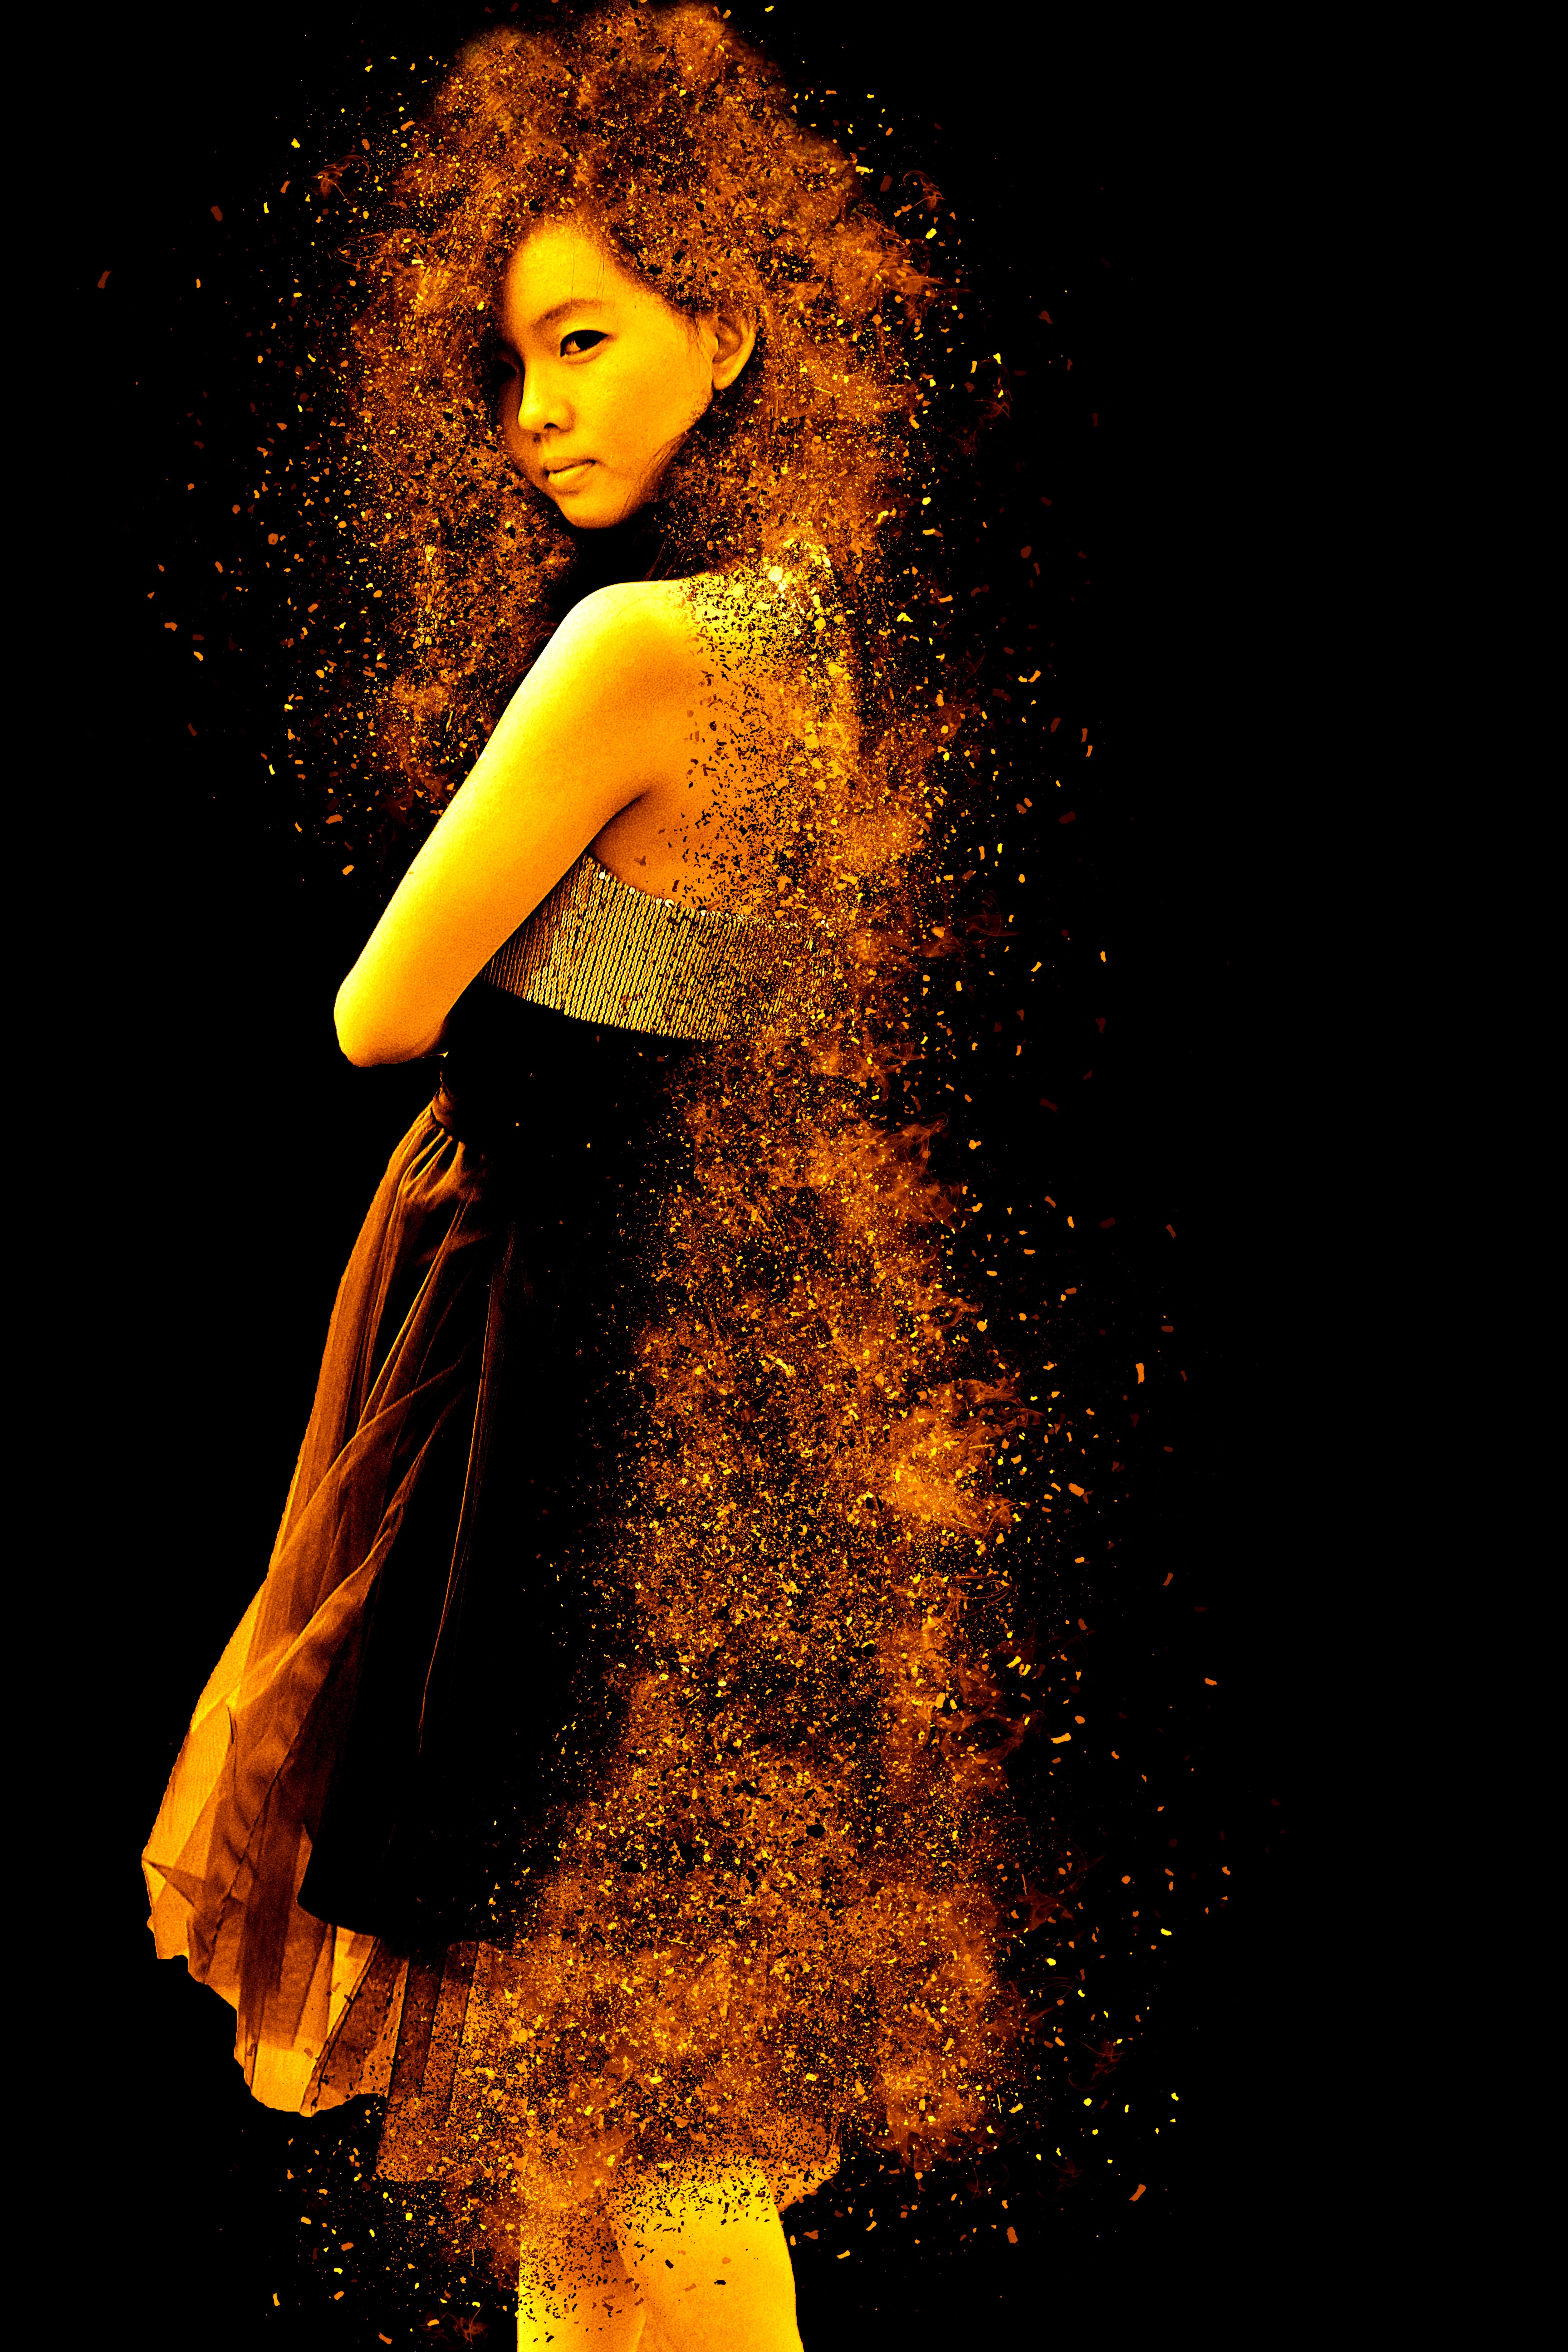
woman, female, thinking, dance, portrait, model, human, darkness, yellow, smile, long hair, face, art, head, beauty, beautiful, dreamy, young woman, sensual, performing arts